T54 (American tank)

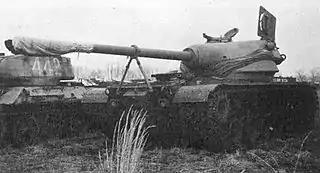
The T54E1 Tank with its 105mm gun in an oscillating turret in travel position, showing the open loader's hatch, September 1962.

The T54 was a series of prototype American tanks of the 1950s with three different turrets, all armed with a 105 mm gun, mounted on the M48 Patton chassis. The T54 had a conventional turret with an autoloader with 3 shells, the T54E1 had an oscillating design with an autoloader, and the T54E2 had a conventional turret with a human loader.